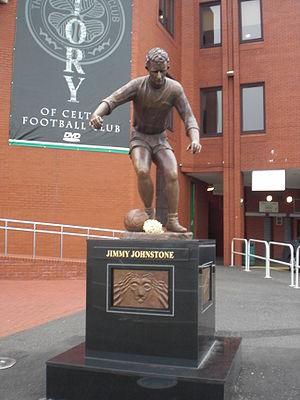
Le Celtic Football Club, est un club de football écossais fondé en 1887 à Glasgow. Fondé par des immigrants irlandais à Parkhead, un quartier à l'Est de la ville, le club nourrit depuis lors un lien ténu avec la diaspora irlandaise, qui lui vaut d'être particulièrement soutenu à travers le monde.
James Connelly Johnstone, plus connu comme Jimmy Johnstone et surnommé « Jinky », né le 30 septembre 1944 à Uddingston et mort le 13 mars 2006, est un footballeur international écossais.